Catherine Ashton

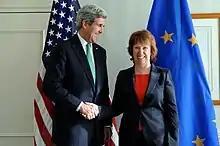
U.S. Secretary of State John Kerry with Ashton, Munich, 1 February 2014

In December 2013 Ashton visited Kyiv. She said she was impressed by the "determination of Ukrainians demonstrating for the European perspective of their country" and observed "with sadness that police used force to remove peaceful people from the center of Kyiv... Dialogue with political forces and society and the use of arguments is always better than the argument of force". Subsequently, Russian Deputy Prime Minister Dmitry Rogozin criticised Ashton's categorisation of the anti-government protests in Kyiv as peaceful in nature, pointing to the death of a number of police officers.